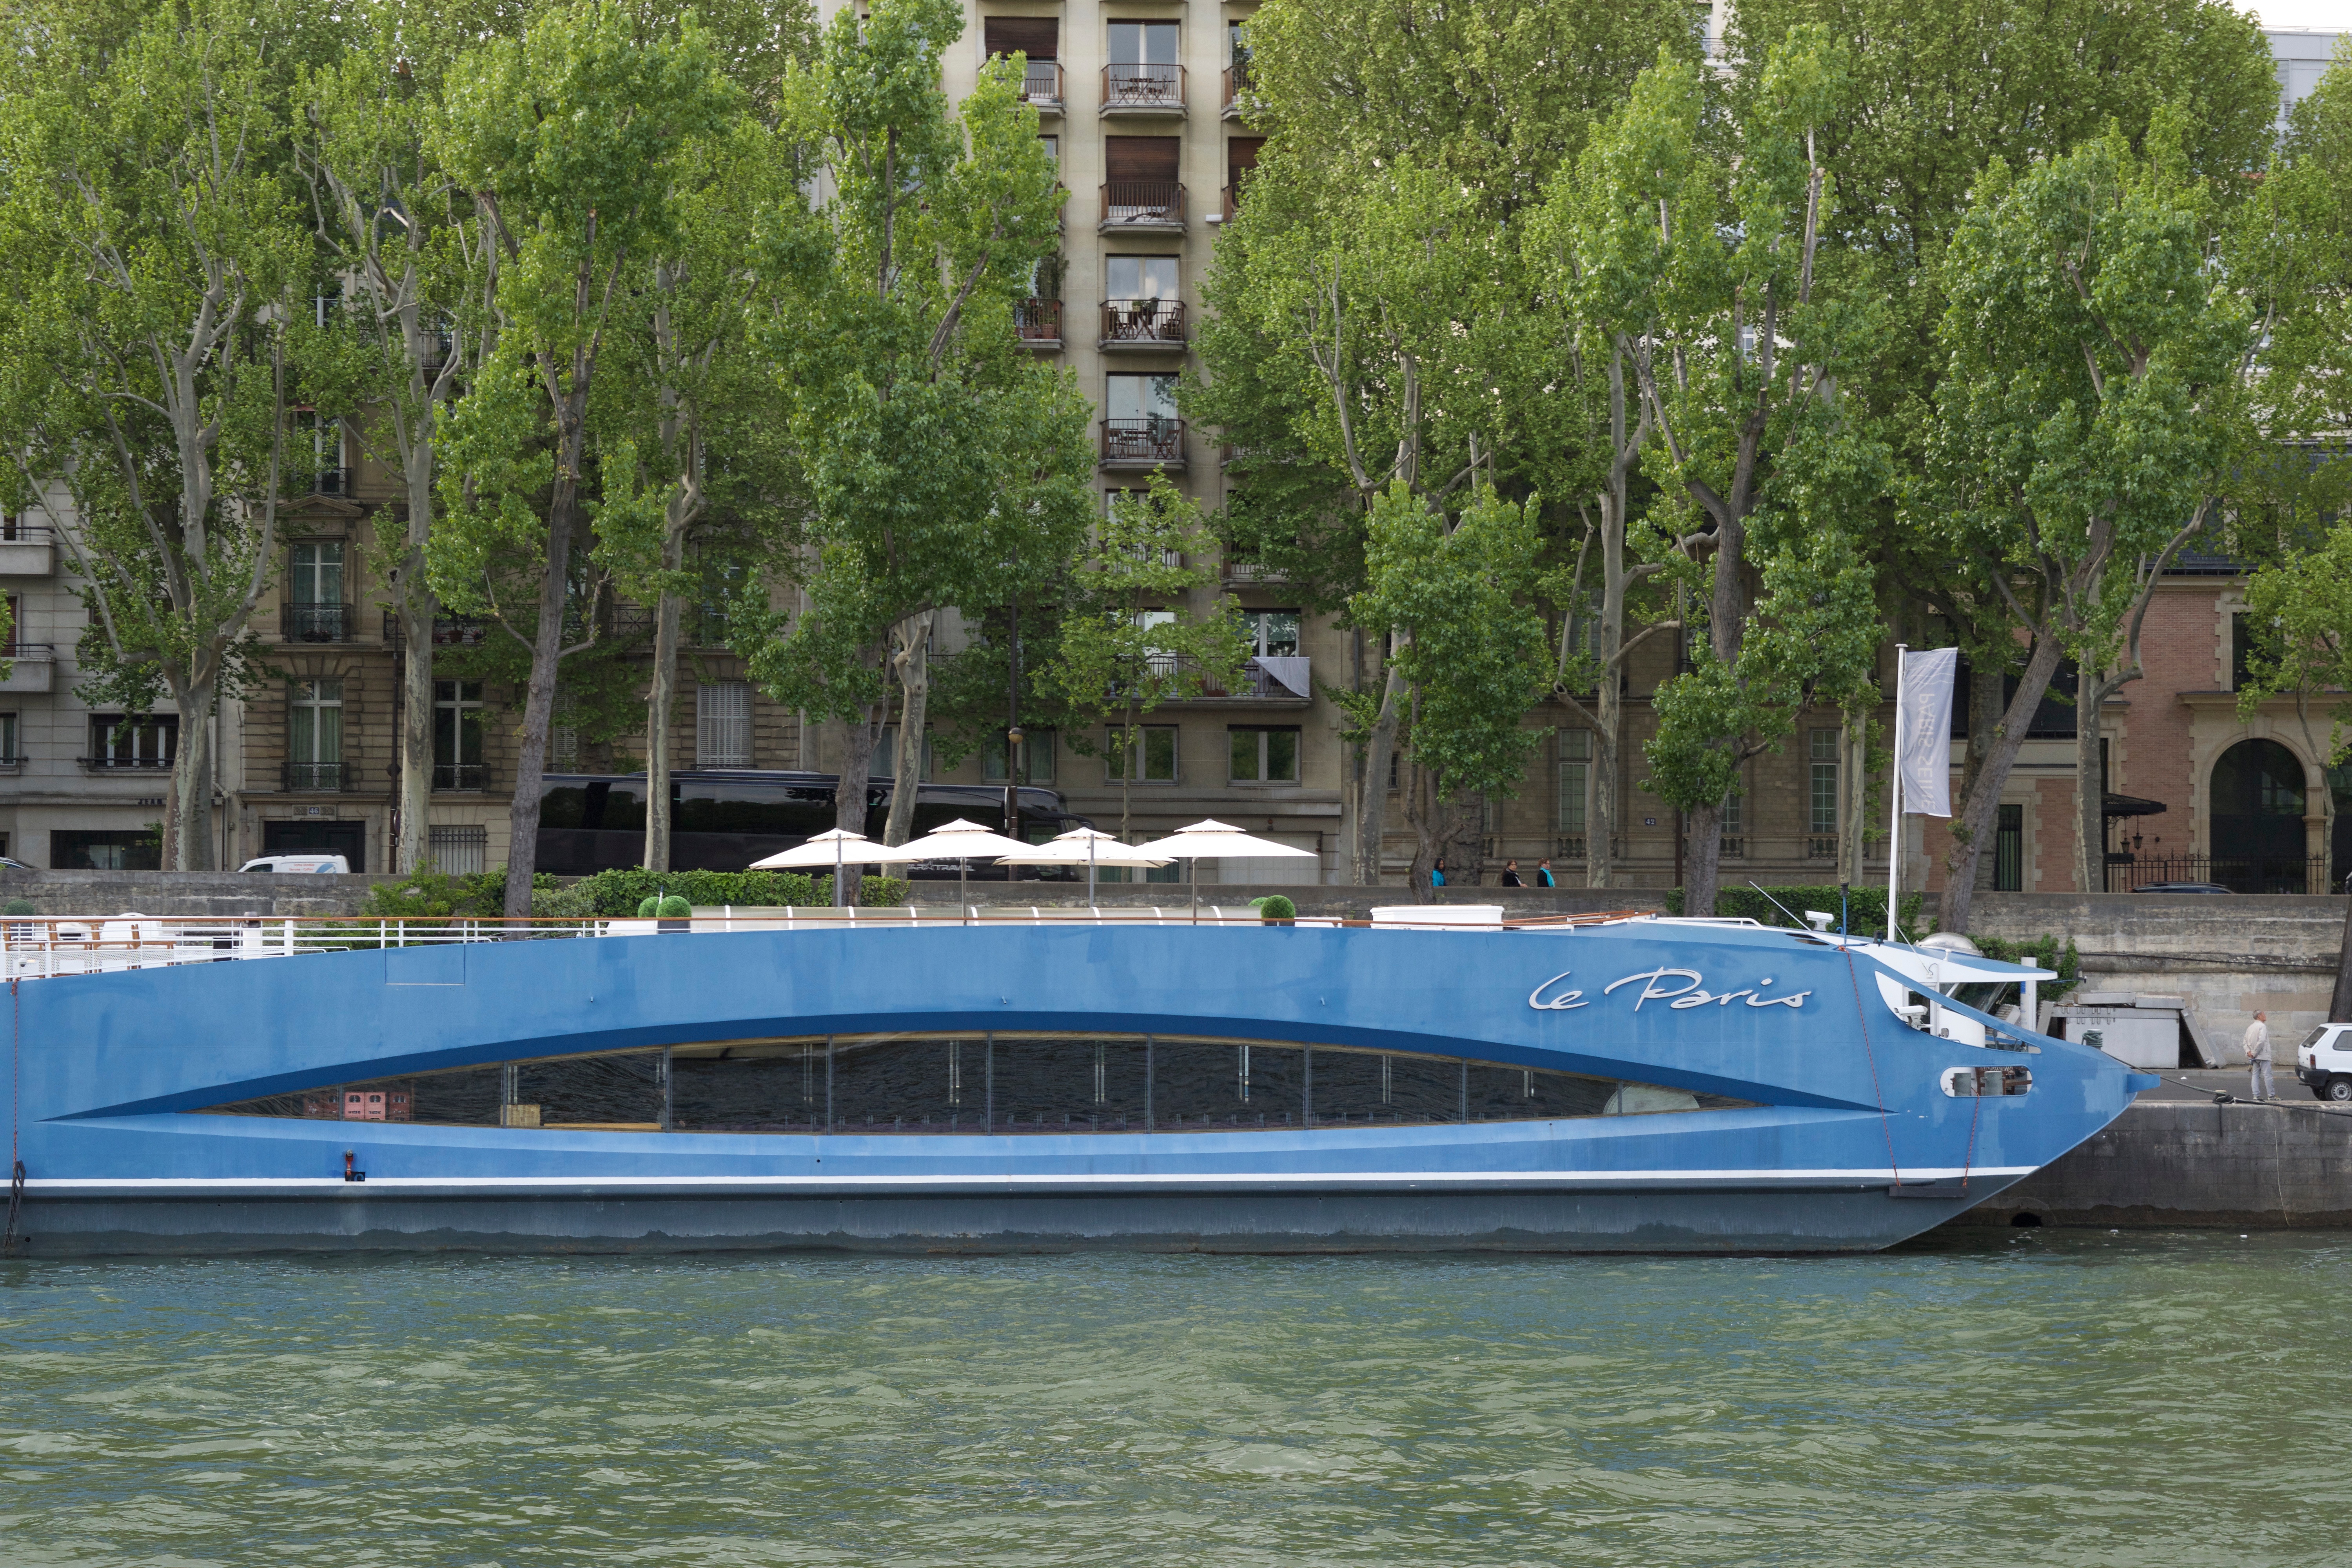
dock, boat, ship, vehicle, waterway, watercraft